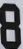
Number: 8